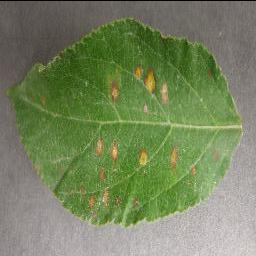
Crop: apple
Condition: cedar_rust